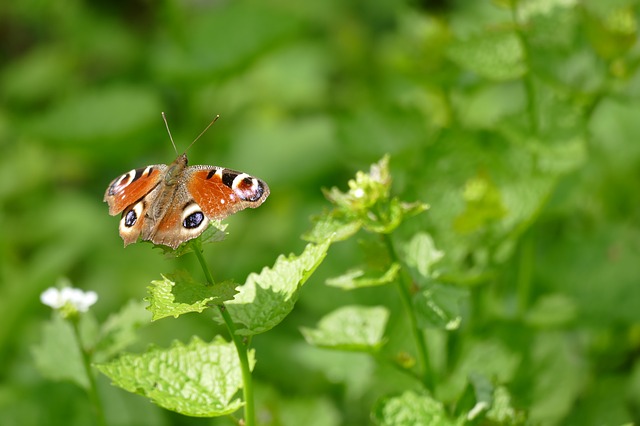
Label: butterfly